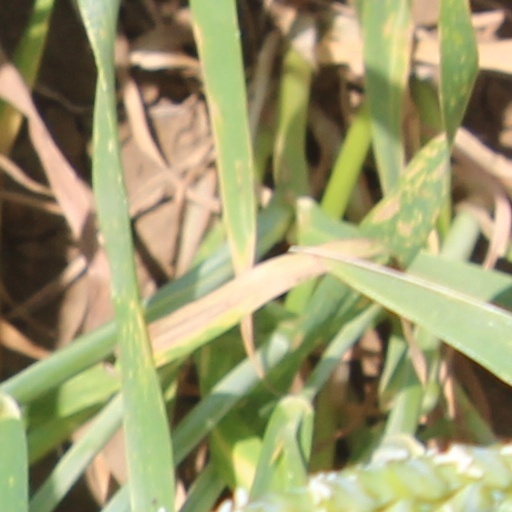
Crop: wheat